Otto Kruger

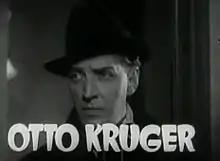
Kruger in "Dracula's Daughter" (1936)

His television roles included those of Dr. Mumford in the 1959 episode "Experiments in Terror" of the NBC science fiction/adventure series "The Man and the Challenge", as Ben Tully in "Gun City" of the ABC western series, "The Rebel", as Franklyn Malleson Ghentin in the 1961 episode "A Fool for a Client" of James Whitmore ABC's legal drama, "The Law and Mr. Jones", and as Karl in the episode "Quite a Woman" of the short-lived 1961 CBS series "The Investigators" starring James Franciscus.